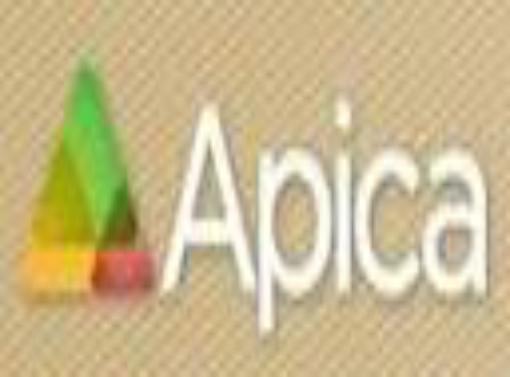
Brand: apica
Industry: Necessities